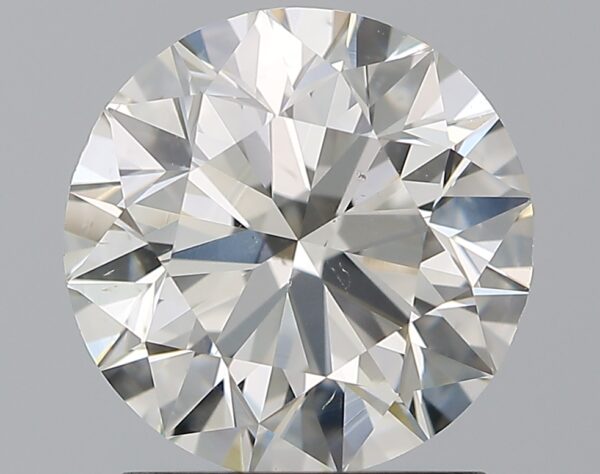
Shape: round
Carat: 1.7
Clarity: SI1
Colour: J
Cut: EX
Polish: EX
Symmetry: EX
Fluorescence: N
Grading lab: GIA
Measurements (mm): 7.52 x 7.57 x 4.76